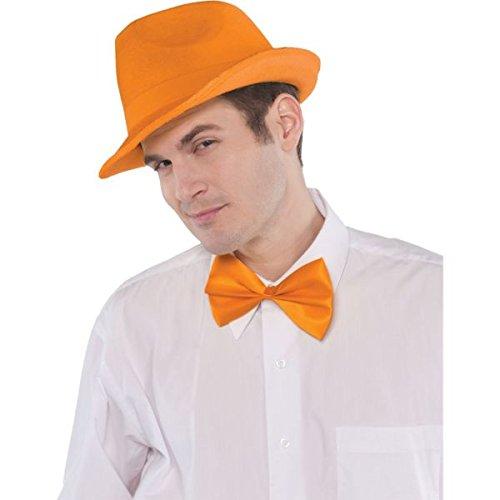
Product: Amscan Bow Tie, Party Accessory, Orange
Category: Clothing, Shoes & Jewelry | Men | Accessories | Ties, Cummerbunds & Pocket Squares | Bow Ties
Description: Brand: Amscan.
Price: $6.31
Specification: ProductDimensions:7.4x7.4x3.6inches|ItemWeight:0.32ounces|ShippingWeight:0.32ounces(Viewshippingratesandpolicies)|DomesticShipping:ItemcanbeshippedwithinU.S.|InternationalShipping:ThisitemcanbeshippedtoselectcountriesoutsideoftheU.S.LearnMore|ASIN:B00A3VDN64|Itemmodelnumber:397290.05|Manufacturerrecommendedage:4-12years